Cadillac Ranch

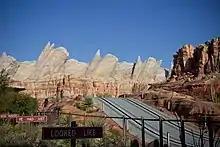
Disney California Adventure's "Cadillac Range"

"Cadillac Ranch" is the name of a Bruce Springsteen song on his 1980 album "The River", later covered by the Nitty Gritty Dirt Band and Status Quo.